Hale K. Darling

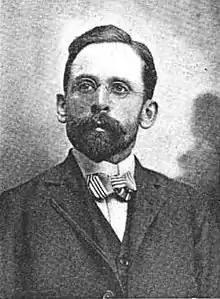

Hale Knight Darling (January 26, 1869 – September 18, 1940) was a Vermont attorney and politician who served as the state's 50th lieutenant governor from 1915 to 1917.